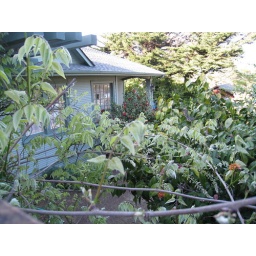
View of front of house from over the fence (by the garage)